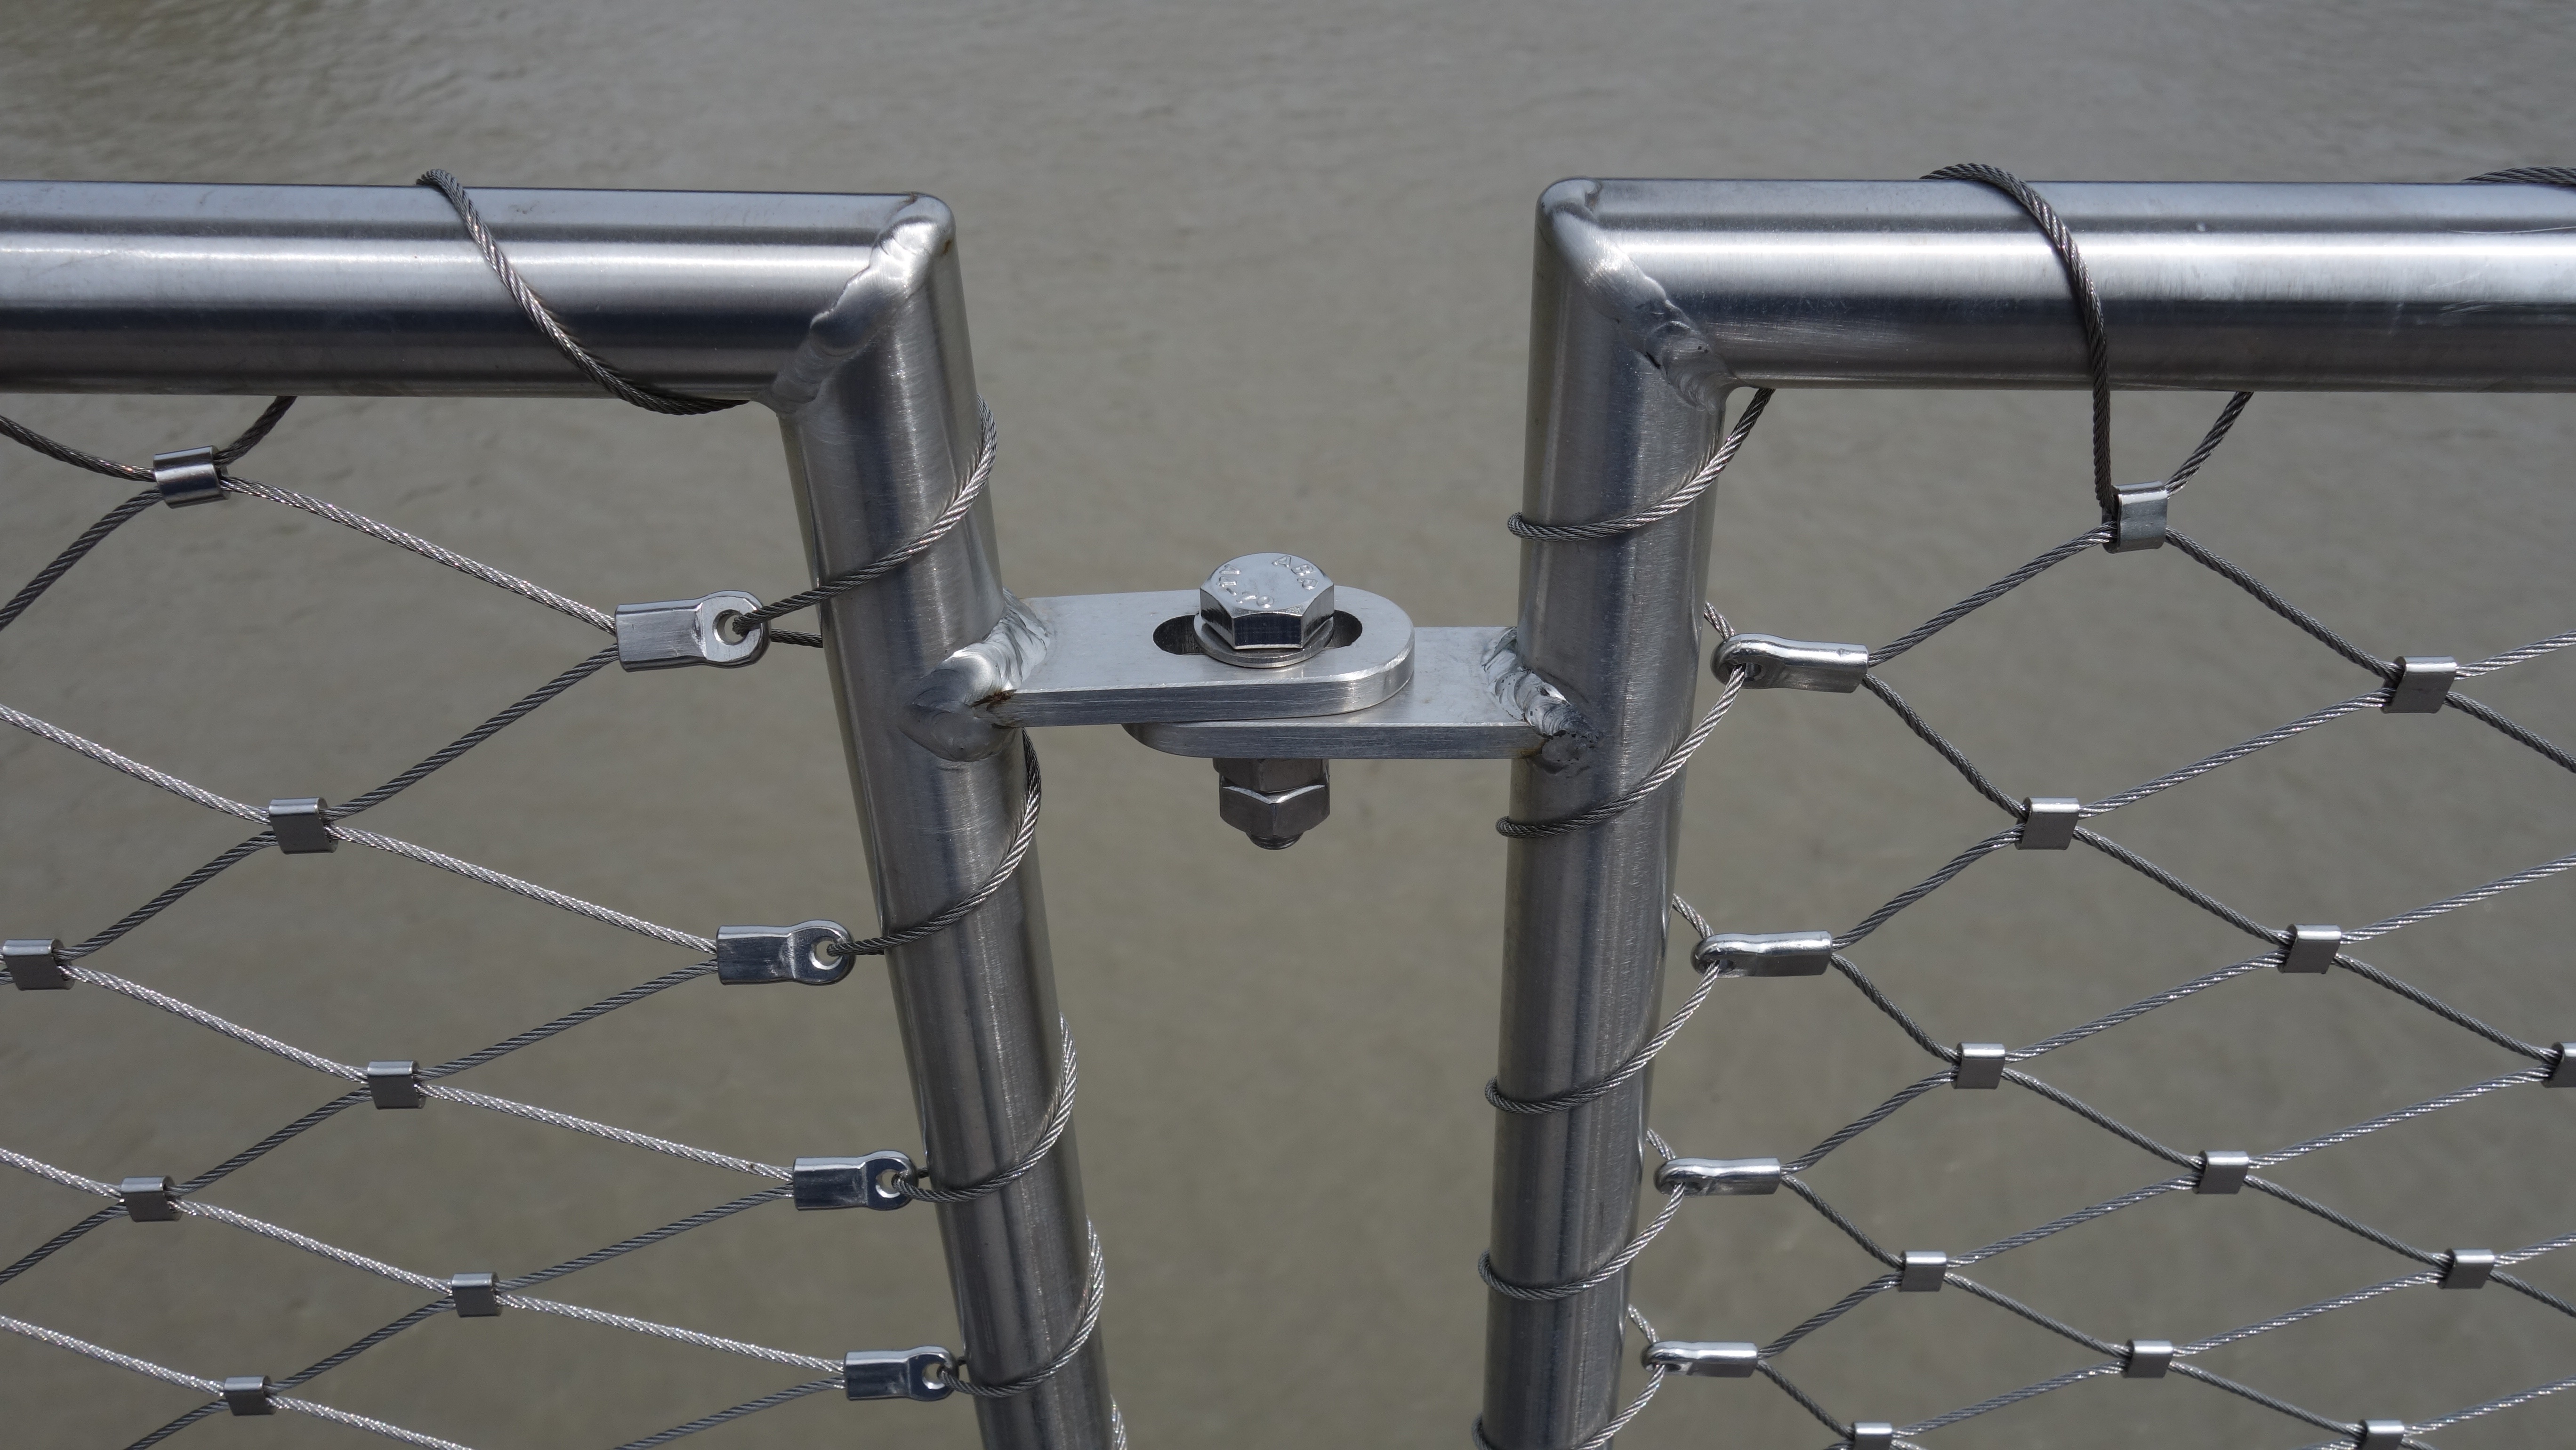
fence, technology, wheel, wire, construction, railing, pattern, metal, material, screw, handrail, tap, pipes, net, shiny, screwed, regularly, bicycle frame, bridge railing, bolt connection, automotive exterior, chain link fencing